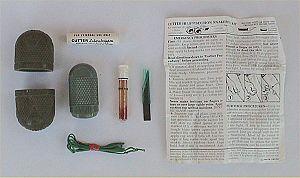
Une morsure de serpent est une blessure occasionnée par un serpent, résultant généralement de la pénétration des crochets de cet animal dans le corps, pouvant s'ensuivre d'une envenimation. Bien que la majorité des espèces de serpents ne soient pas venimeuses et étouffent leurs proies par constriction plutôt qu'en les paralysant avec leur venin, on trouve des espèces de serpents venimeux sur tous les continents à l'exception de l'Antarctique. Les serpents mordent pour chasser et attraper leurs proies, mais également pour se défendre. En cas de morsure, il est souvent difficile d'identifier si l'espèce impliquée était venimeuse ou non, et des précautions médicales doivent être prises.